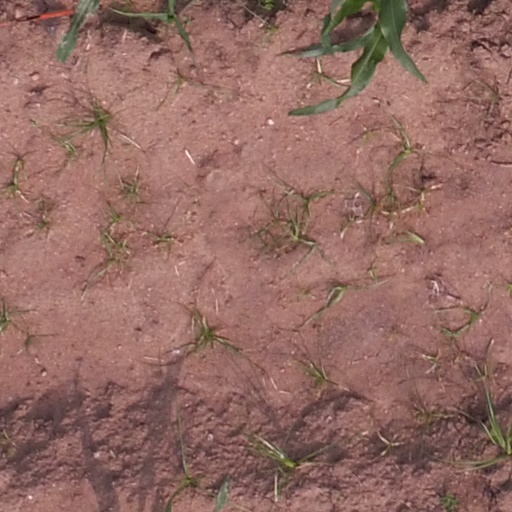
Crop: maize; corn